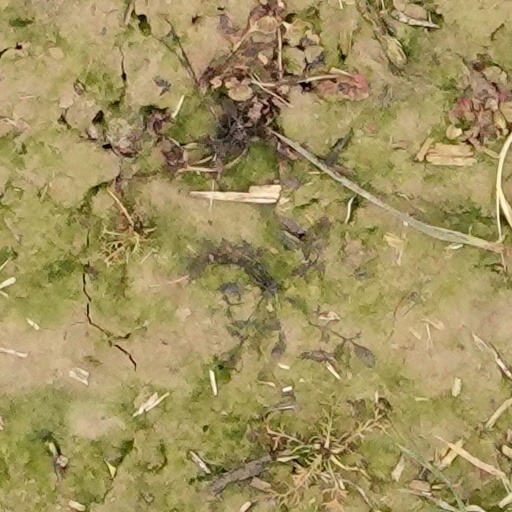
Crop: wheat